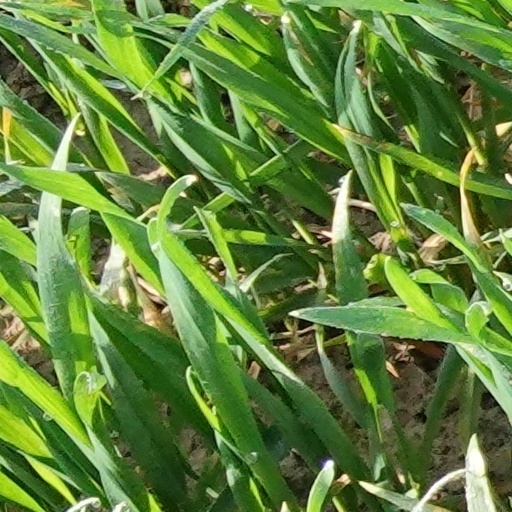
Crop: wheat